Halensee

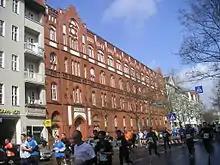
"Halensee-Grundschule"

The "Japanische Ergänzungsschule in Berlin e.V." (ベルリン日本語補習授業校 "Berurin Nihongo Hoshū Jugyō Kō"), a weekend Japanese supplementary school, is held at "Halensee-Grundschule".